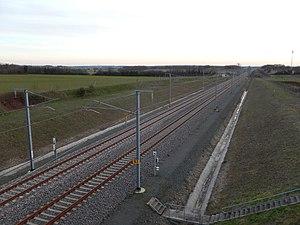
La ligne de chemin de fer à grande vitesse Sud-Europe-Atlantique, à quelques centaines de mètres du village de Raix, dans le département de la Charente. Cette vue est orientée vers l'extrémité méridionale de la ligne.